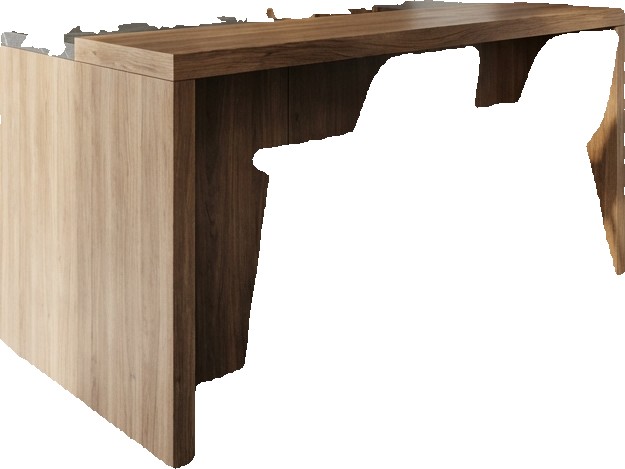
Surface category: worktop